San Nicola alla Carità

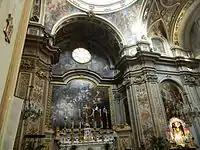
Apse behind altar with "Death of St Nicholas" by Paolo De Matteis

The layout is a Latin cross, with three aisles, and side chapels. The nave has a series of frescoes (1696) by Francesco Solimena, depicting in the lunettes the life of "St. Nicholas", "Virtue" and the "Apostles". He also painted a "Sermon of St. Paul and St. John the Baptist" (1697). Paolo De Matteis painted a "San Nicola expels Demons from a Tree" (1712), which adorns the entrance of the church, and "Death of St. Nicholas" (1707), which sits behind the altar. The high altar made from polychrome marbles, arranged in 1743 by Antonio Troccola and designed by Mario Gioffredo. The dome was frescoed by Francesco De Mura.